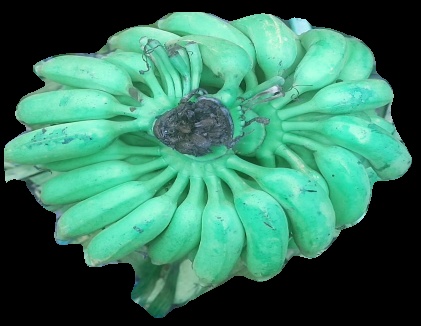
Variety: elakki-bale
Grade: grade1